Underrail

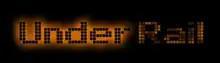

Underrail is a 2015 role-playing video game by Stygian Software for Windows. It was first released in early access in late 2012. An expansion pack, "Underrail: Expedition", was released in 2019 while a sequel, "Underrail: Infusion", is under development.